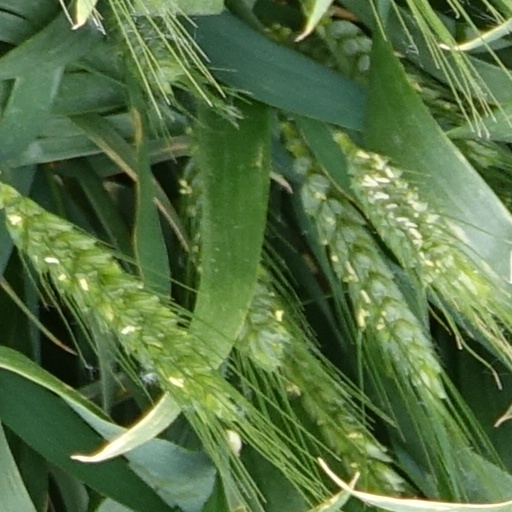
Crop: wheat